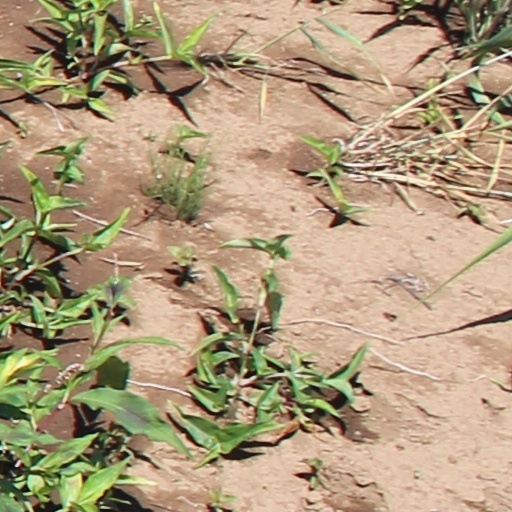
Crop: wheat